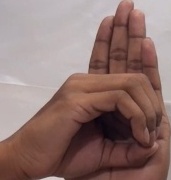
ASL sign: 0